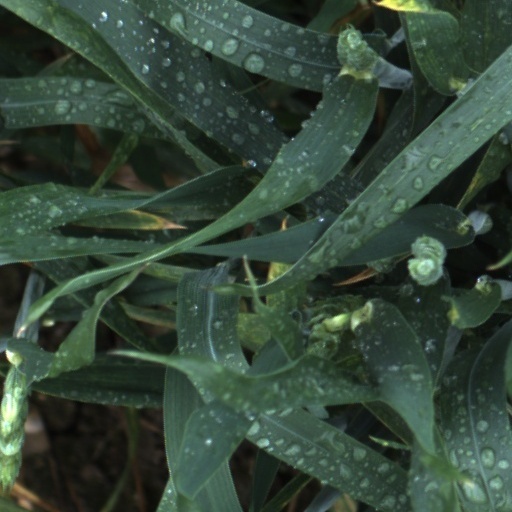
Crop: wheat